List of roads in Mississauga

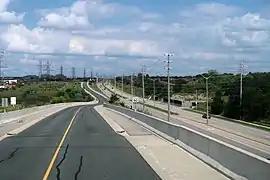
The Mississauga Transitway running alongside Eastgate Parkway

Eastgate Parkway was also constructed in the early 1990s, as an arterial extension of the east–west leg of Highway 403 where the freeway sharply turns north to meet Highway 401 near the northern terminus of Cawthra Road. It runs east to Fieldgate Drive, where it curves north to end at Eglinton Avenue. A portion of the Mississauga Transitway runs parallel to the road for its entire length.